Question: Please indicate a possible affordance area of throw_baseball that can be used for throwing
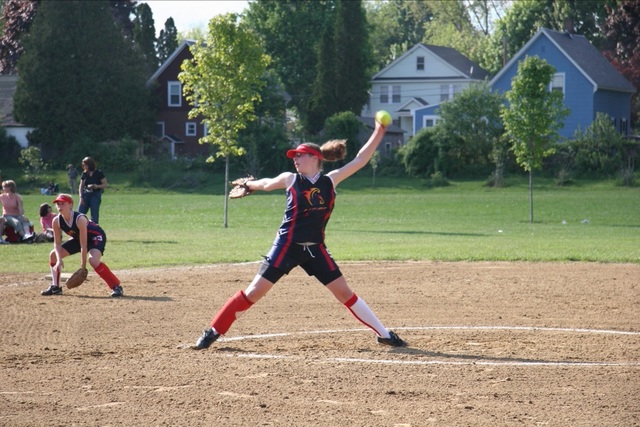
Answer: [372.944, 107.778, 396.944, 130.444]